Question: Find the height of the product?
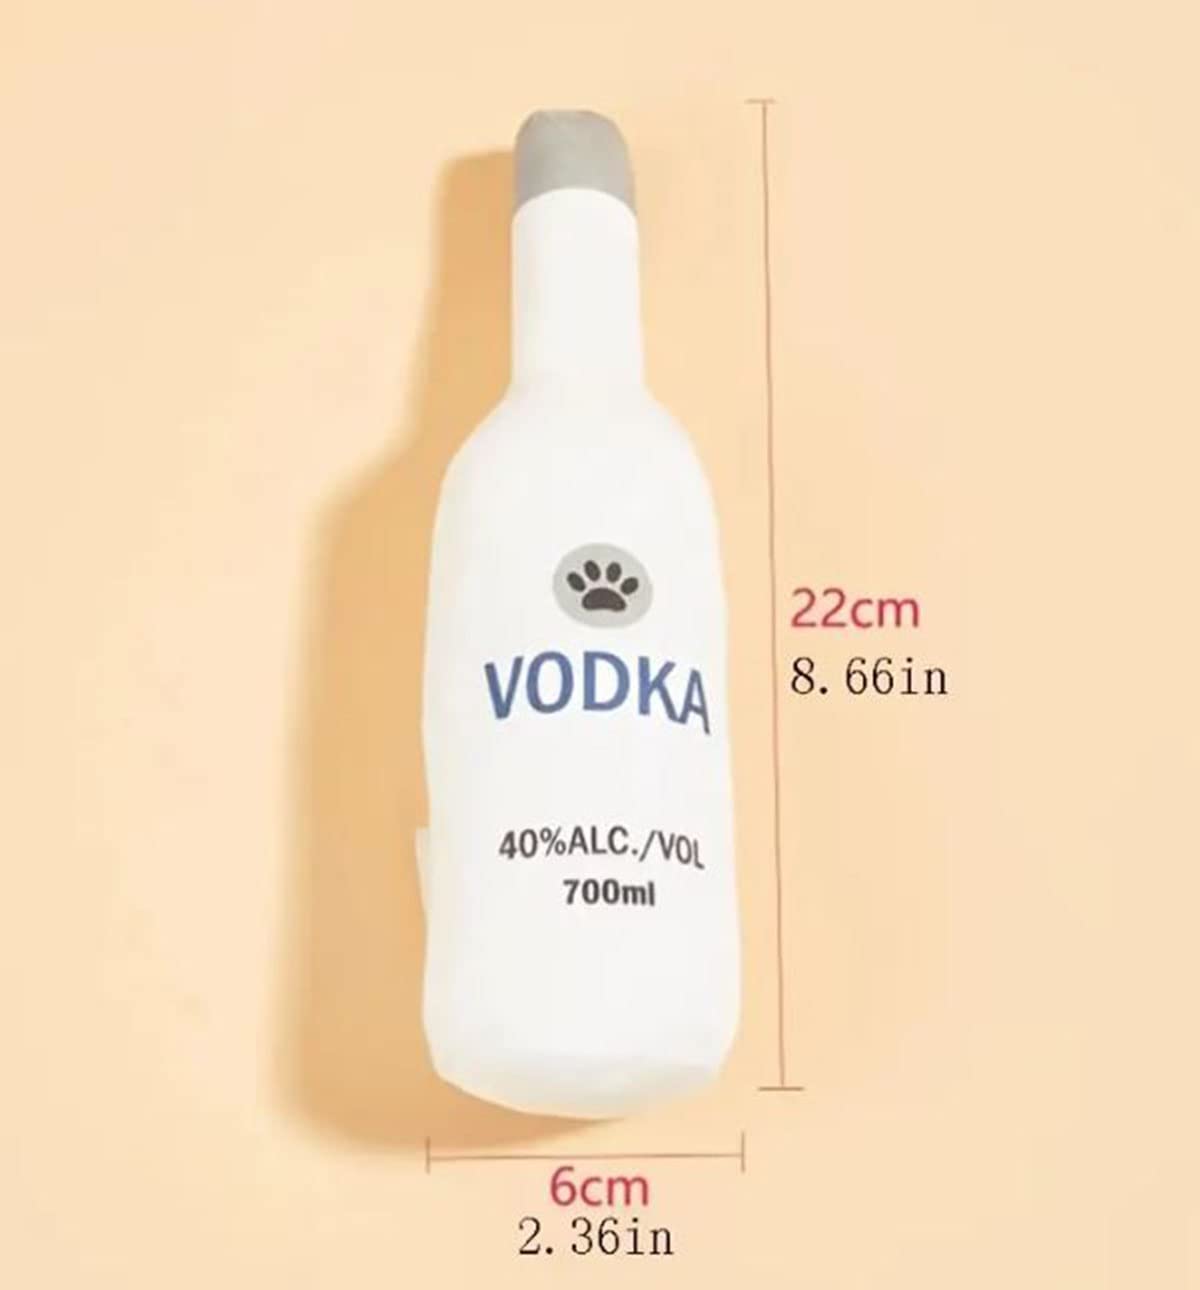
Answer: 8.66 inch